Capcom Five

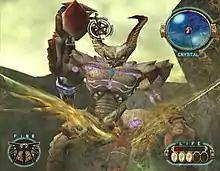
A man with wings, at bottom, soars through a canyon inhabited by a large horned demon. An aiming reticle on the demon's head shows where the man will shoot.

"Dead Phoenix" was going to be a 3D shoot 'em up featuring a winged man named Phoenix. Based on trailer footage, IGN compared the gameplay to "Panzer Dragoon". Players would take control of a winged man as he flies around shooting massive enemies, with the aid of allies on foot. Capcom's announcement described the setting as a mythical floating city, full of monsters and dragons. "Game Informer" announced that a Japanese release was planned for mid-2003. The game was believed to be canceled by May 2003, but Capcom stated at a press conference prior to the 2003 Electronic Entertainment Expo (E3) that it was still in development. "IGN" speculated that the game may have been retooled as a new "Kid Icarus" title, based on Nintendo's trend in the early 2000s of licensing properties to third parties. It was canceled in August 2003 after failing to appear at E3.